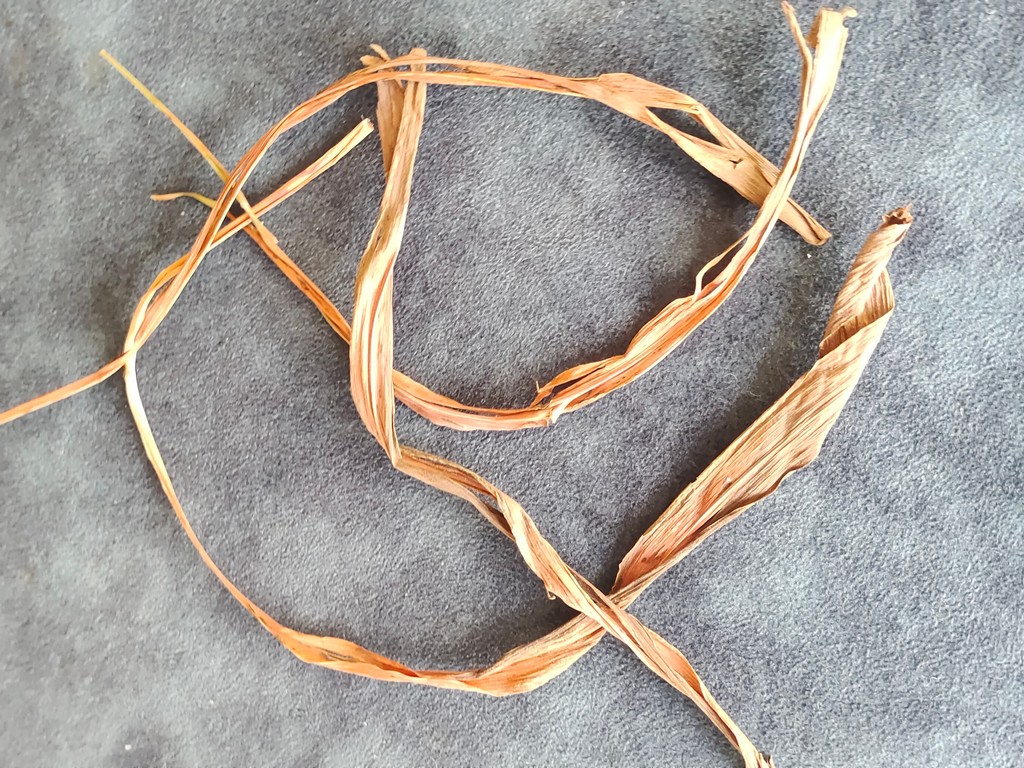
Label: Dried